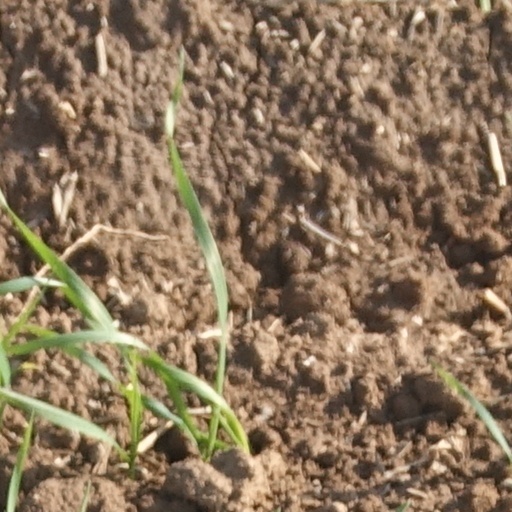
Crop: wheat